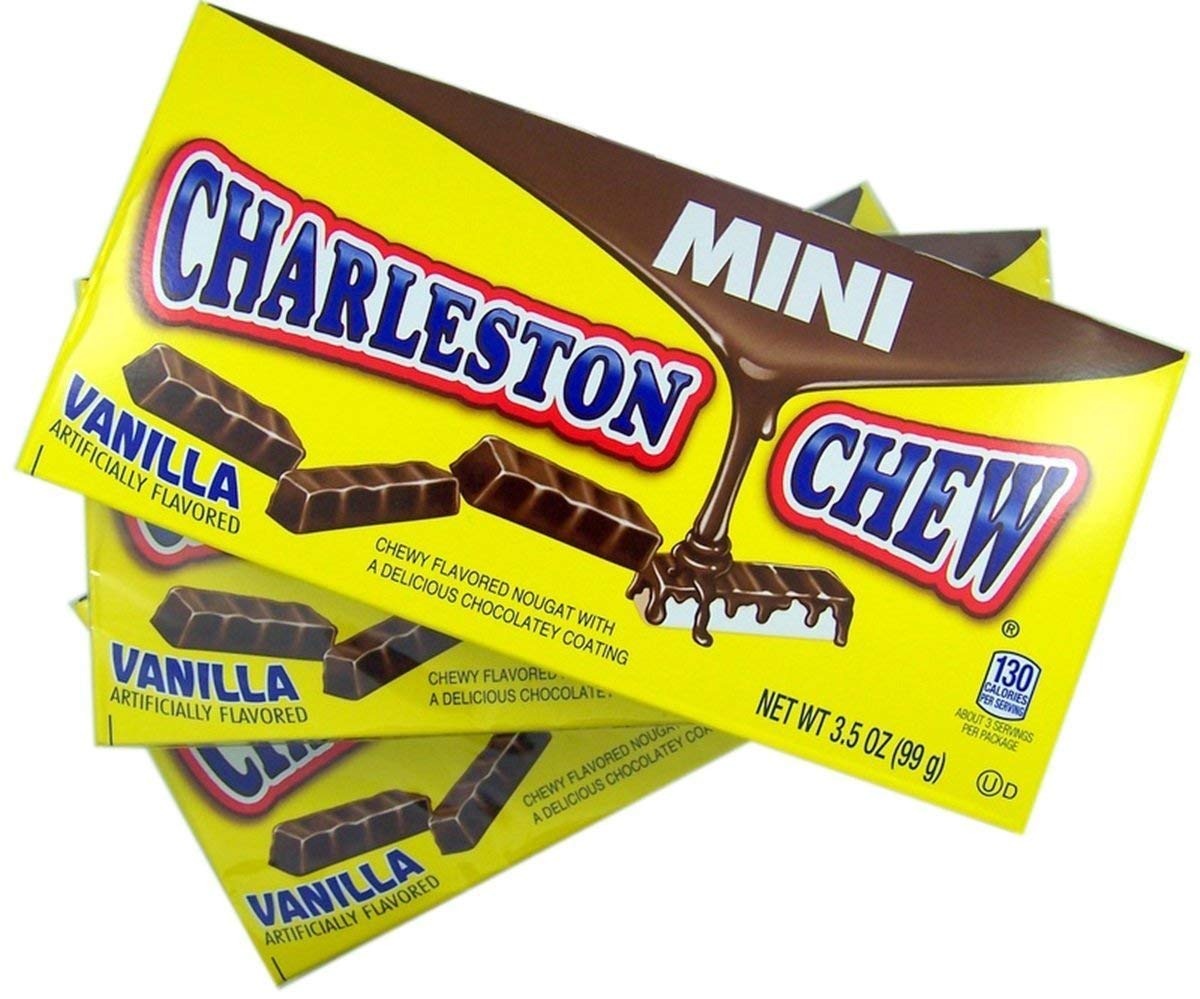
Item Name: CHARLESTON CHEW 4oz BOX 12CT
Bullet Point: 317 large bars
Product Description: 317 large bars
Value: 12.0
Unit: Count

Price: 6.99